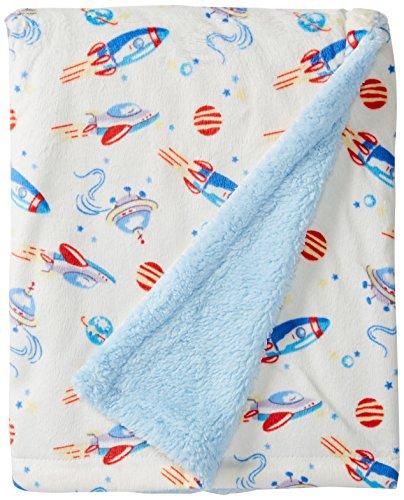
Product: My Baby Toddler Boys Rockets Printed Mink Reversed Coral Fleece Blanket with Cotton Sheet Crib Bedding Set, Blue
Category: Baby Products | Nursery | Bedding | Baby Bedding | Crib Bedding | Bedding Sets
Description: FUN DESIGNS THEY'LL LOVE: Baby blue mink blanket that's reversible into coral fleece and accented with rocketship prints goes well with the blue cotton sheet, for a set of bedding that's oh so cute and adorable, just like him.
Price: $25.39